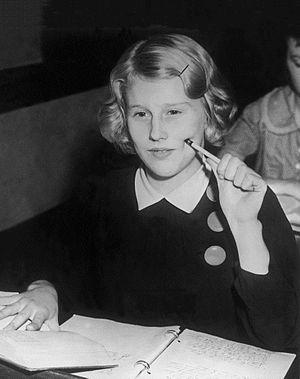
Marjorie Gestring, née le 18 novembre 1922 à Los Angeles et morte le 20 avril 1992 à Hillsborough, est une plongeuse américaine. Championne olympique à 13 ans, elle est la plus jeune sportive de l'histoire à avoir remporté un titre olympique, homme et femme confondus.